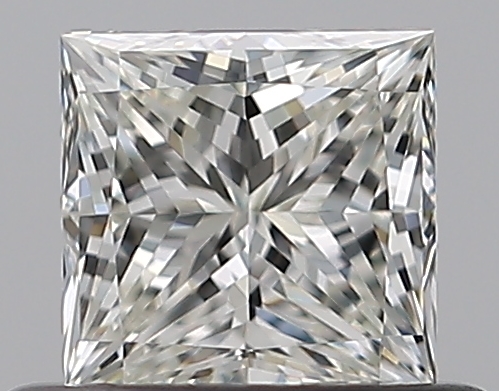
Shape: princess
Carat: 0.51
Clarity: VVS1
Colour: J
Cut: EX
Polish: EX
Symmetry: VG
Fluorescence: F
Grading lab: GIA
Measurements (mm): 4.34 x 4.22 x 3.11